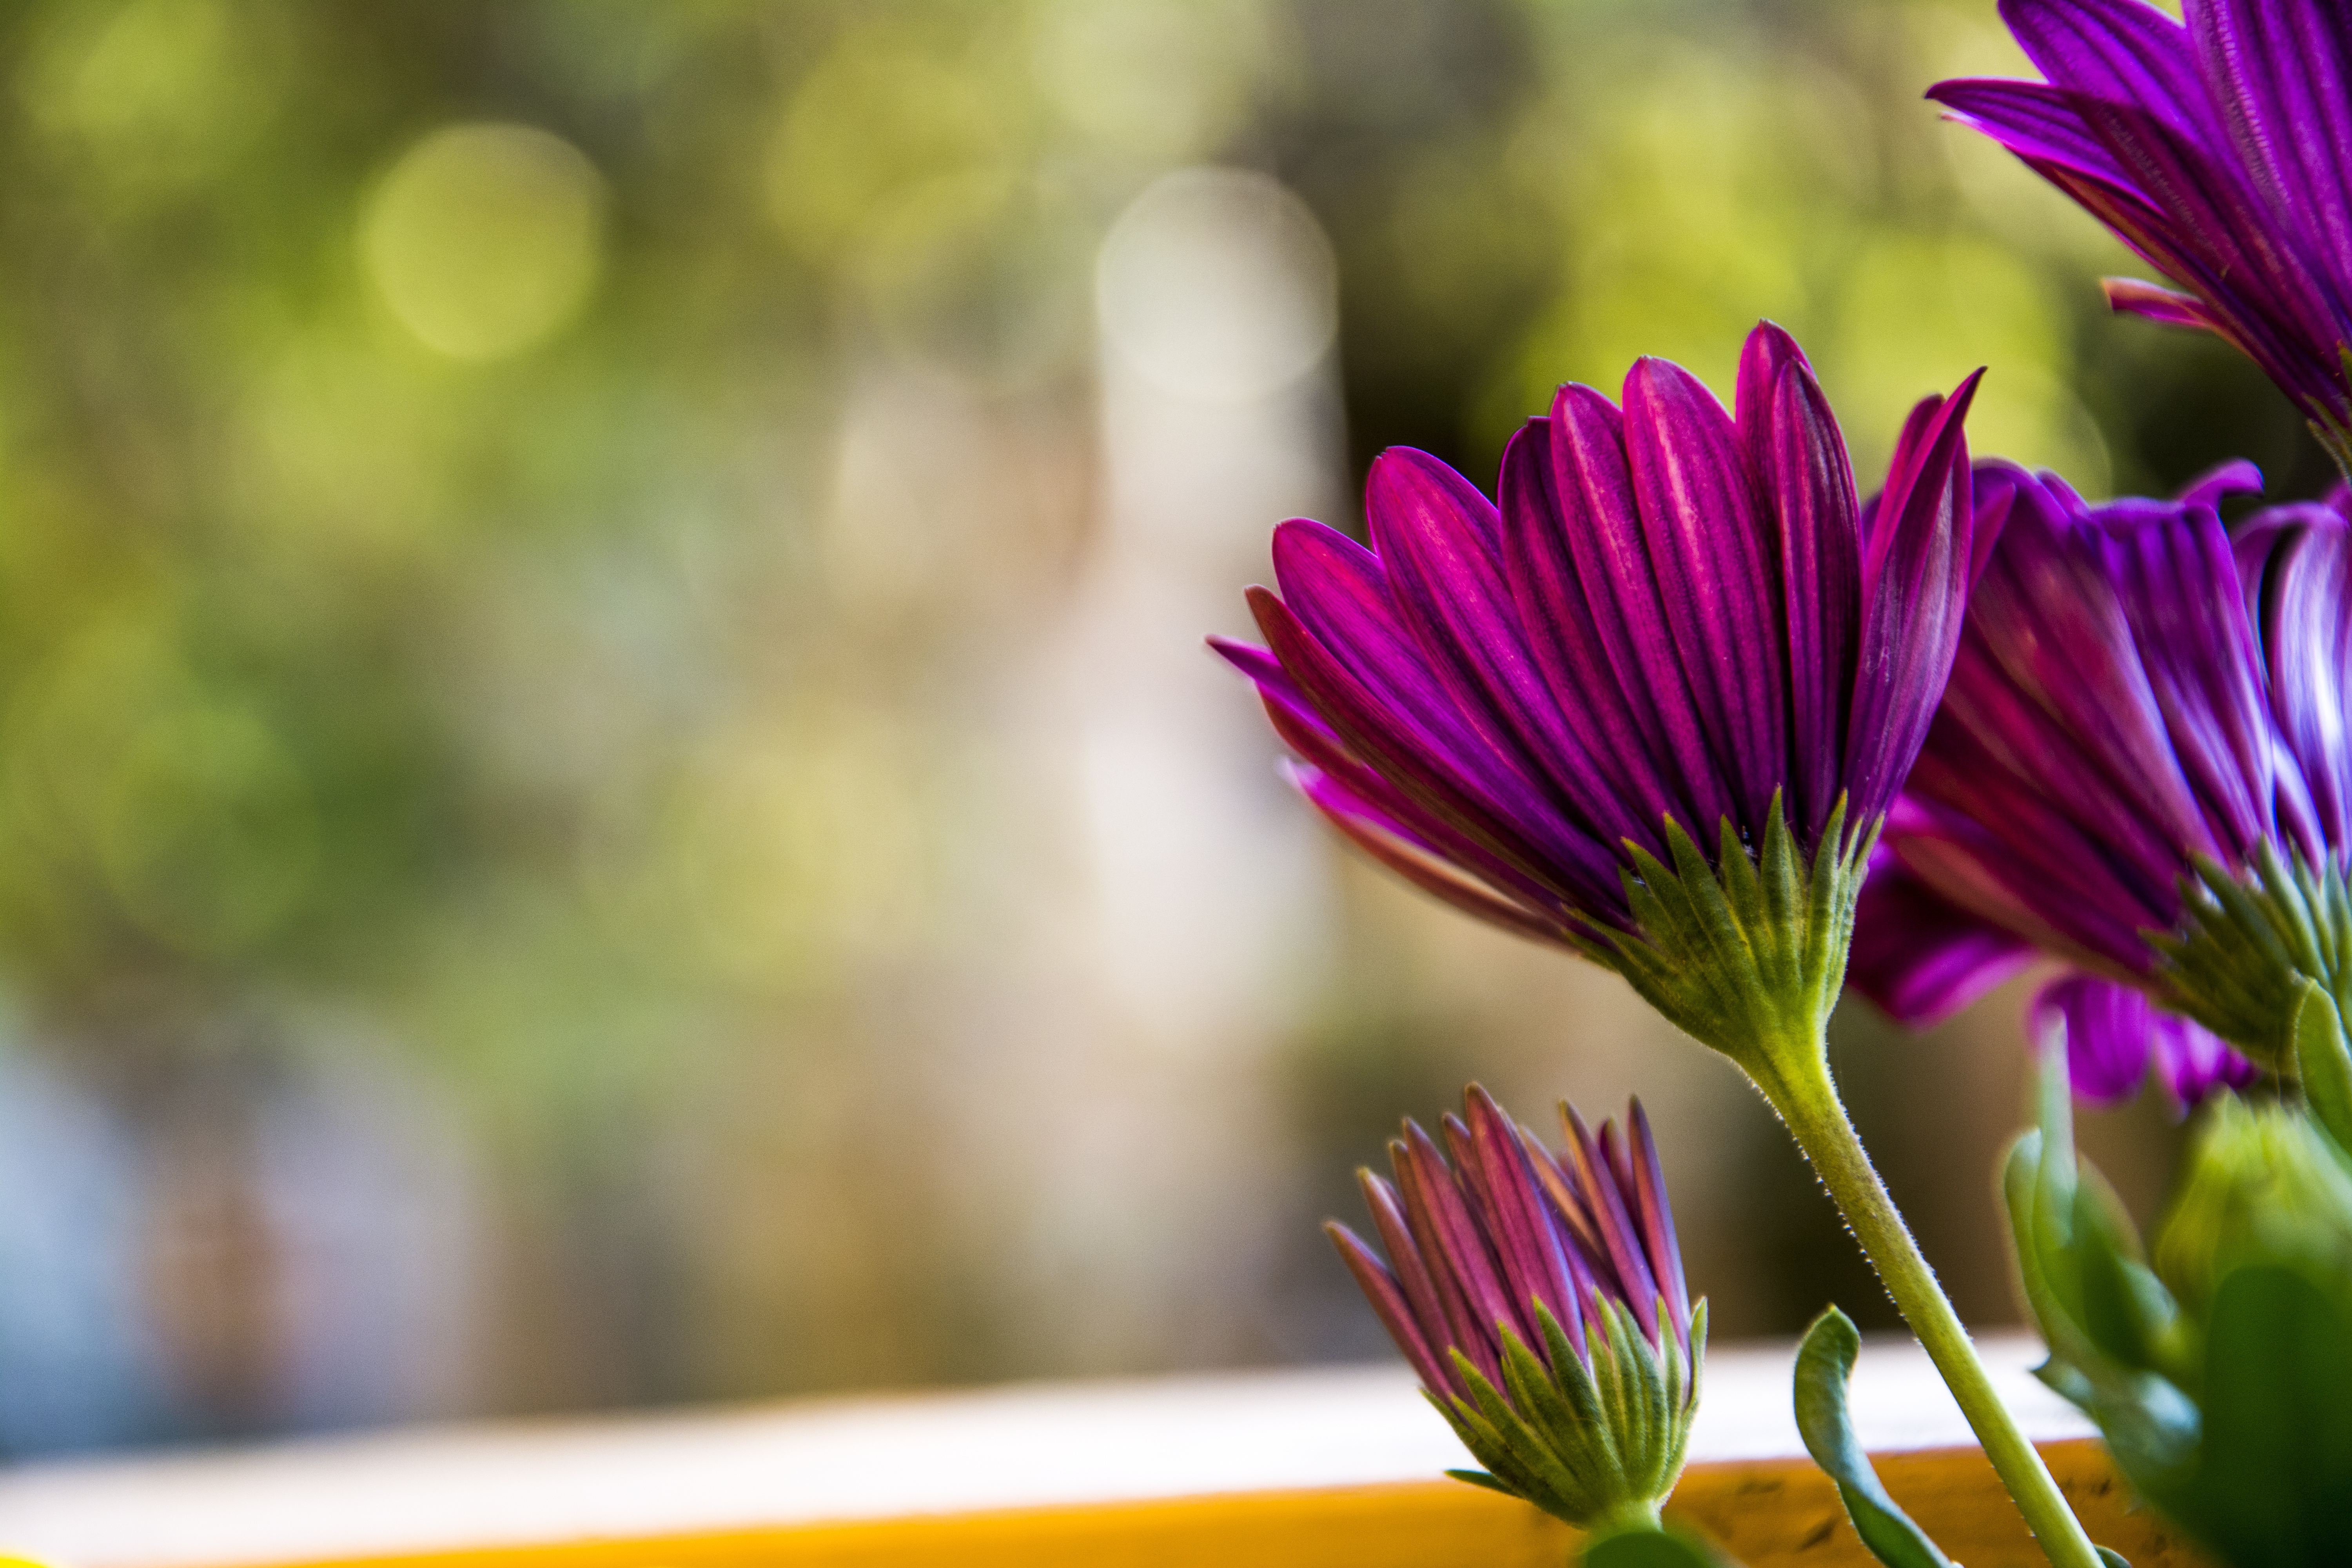
nature, blossom, plant, photography, sunlight, leaf, flower, purple, petal, bloom, summer, green, macro, botany, yellow, pink, flora, wildflower, flowers, close up, floristry, macro photography, flowering plant, daisy family, in the spring of, land plant